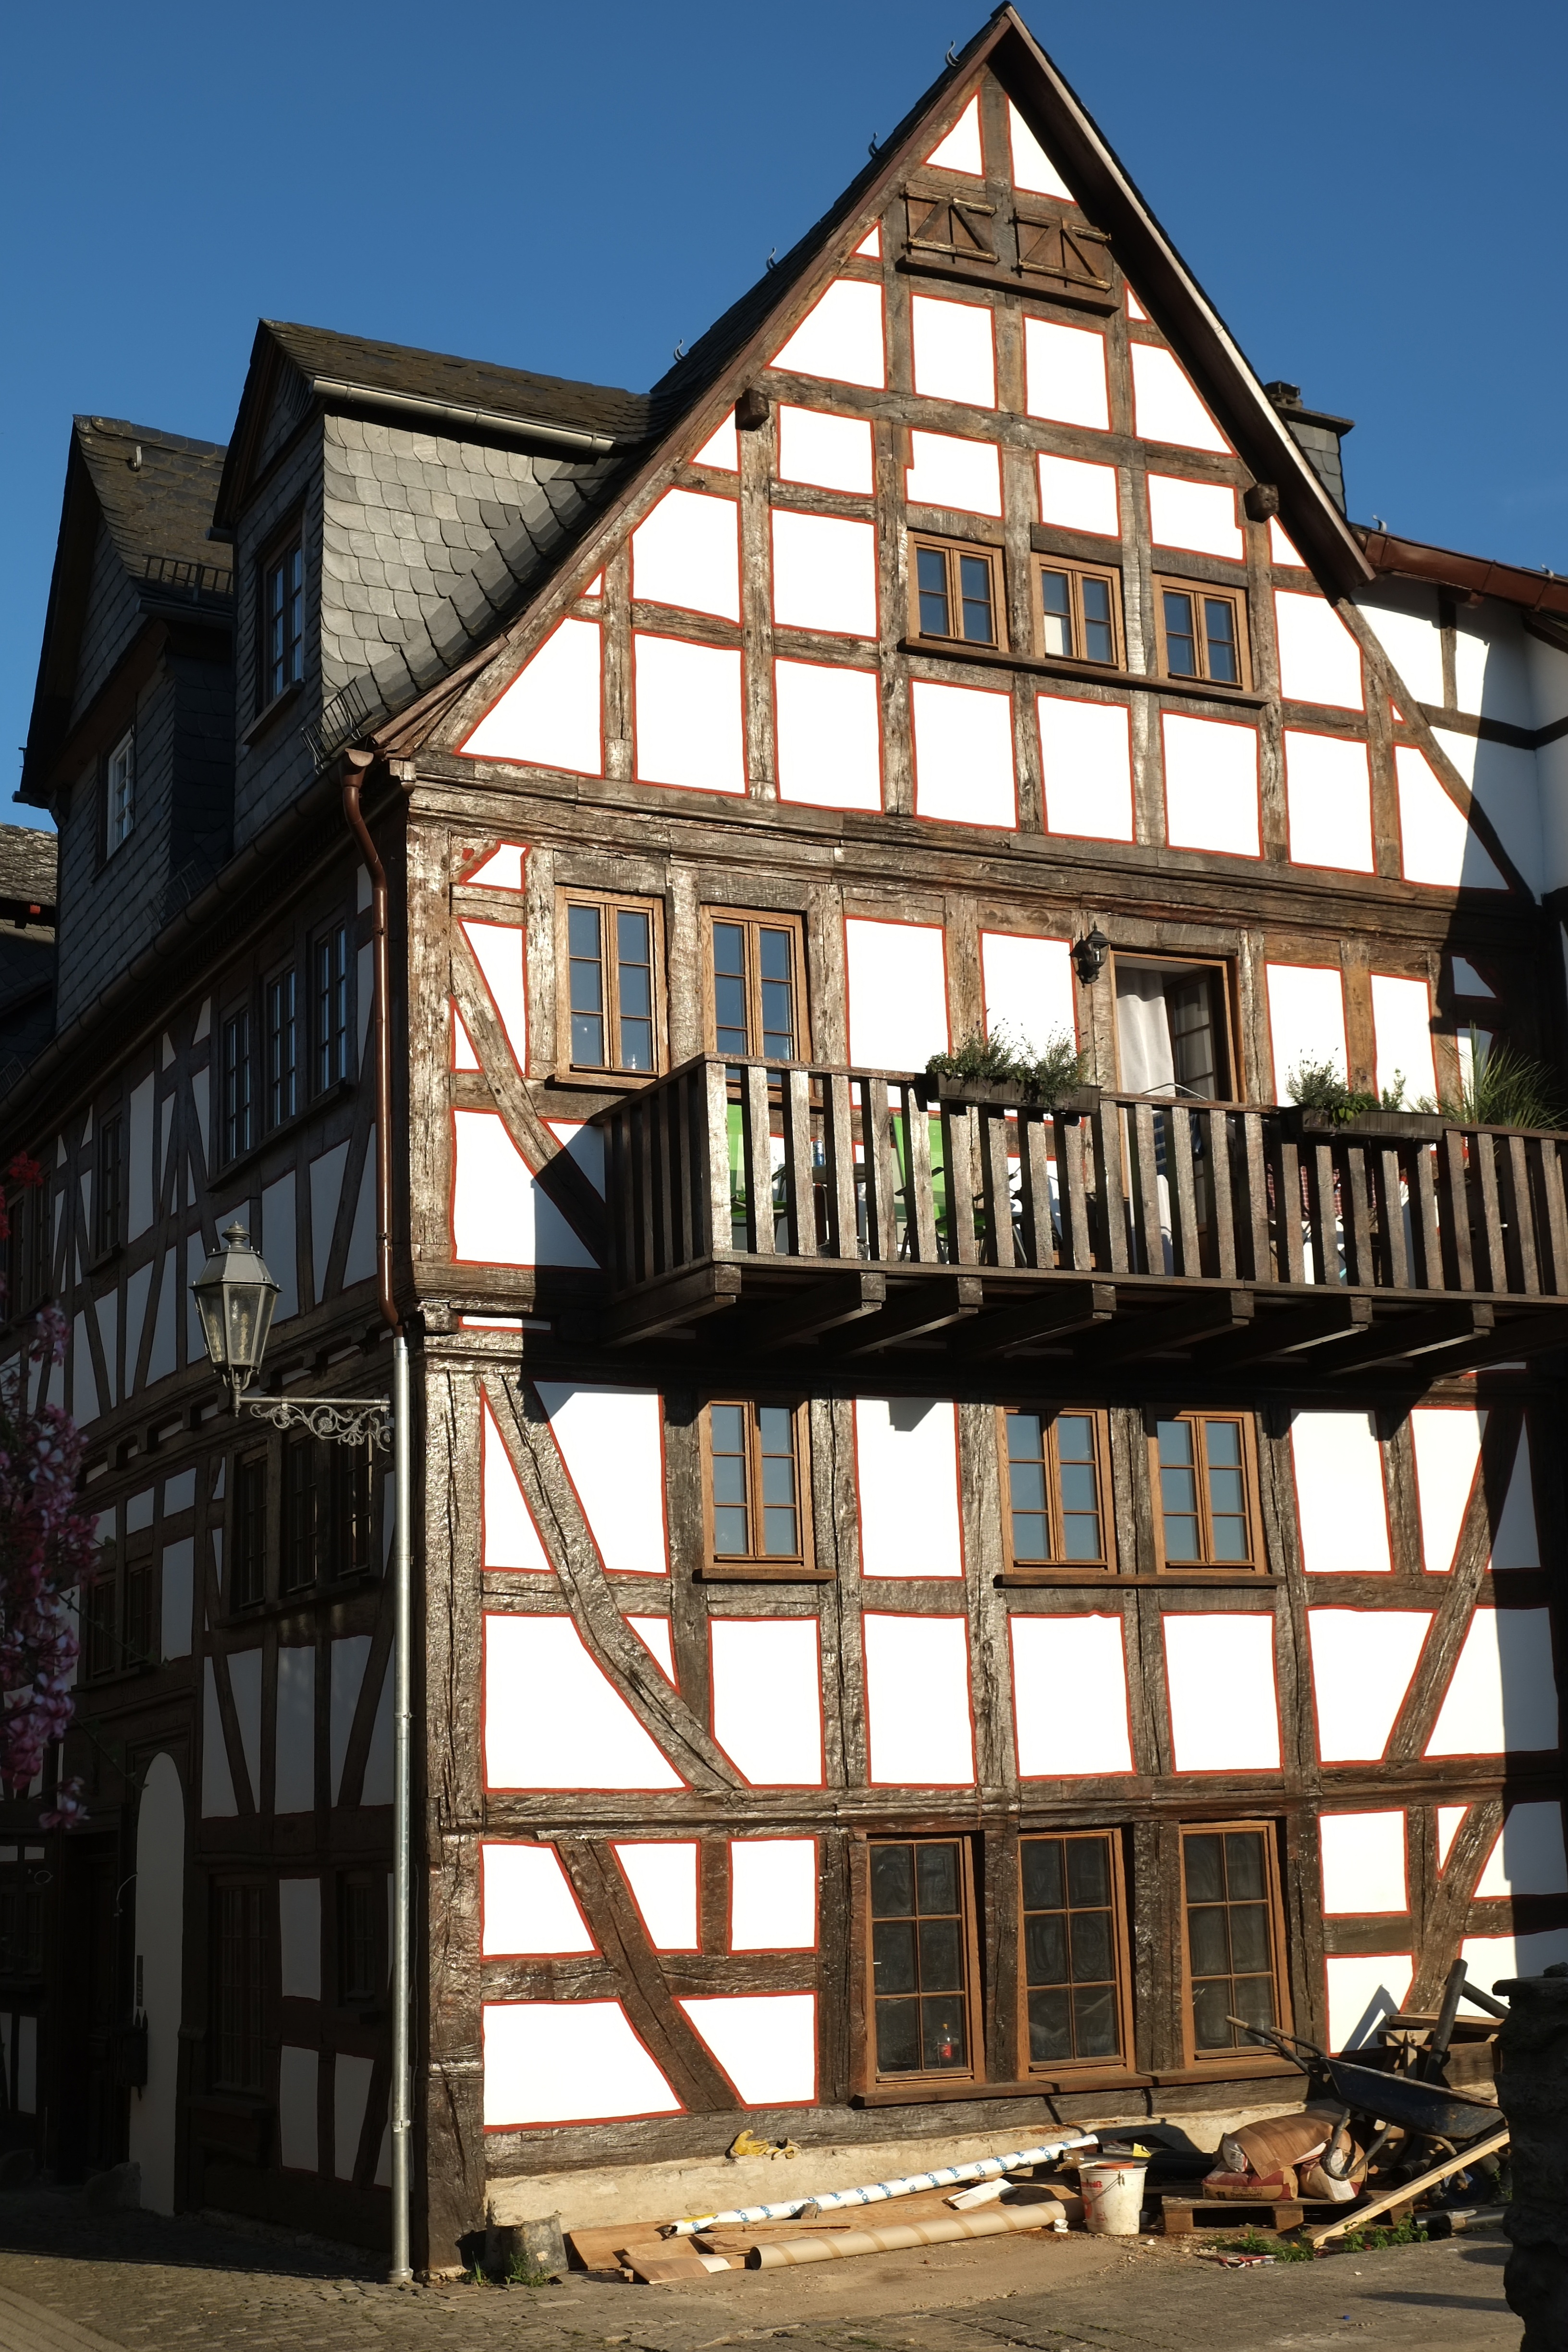
light, architecture, wood, house, window, roof, building, old, city, home, wall, facade, residence, shutter, old house, old town, mood, historically, old houses, maintained, neighbourhood, fachwerkhaus, home front, truss, housewife, houses facades, historic home, historical houses, town centre, urban area